Ontario

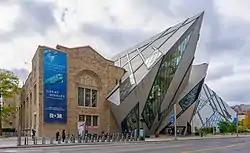
Royal Ontario Museum in fall of 2021

Common types of farms reported in the 2001 census include those for cattle, small grains and dairy. The fruit- and wine industry is primarily on the Niagara Peninsula, Prince Edward County, and along the northern shore of Lake Erie, where tobacco farms are also situated. Market vegetables grow in the rich soils of the Holland Marsh near Newmarket. The area near Windsor is also very fertile.